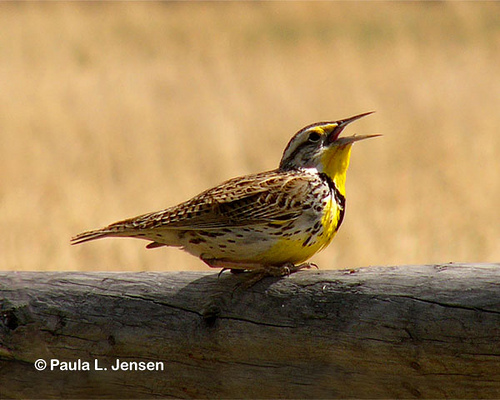
this bird has a long sharply-pointed beak; a yellow throat, chest and underside as well as a yellow marking above the eye; wings and top of head are brown with some uneven white barring; area beneath wings is white with black spots; black line traces from eye to back of head.
a small bird with a bright yellow throat, belly and vent, that has a black breast and speckles of brown white and black throughout the rest of its body.
this is a bird with a yellow belly, a brown wing and a long pointy beak.
this mostly brown bird has yellow on its belly and neck, as well as a sharp, long beak.
the bird has yellow throat, the bill is long and pointed, with brown, beige and yellow covering the rest of its body.
this particular bird has a yellow belly and chest with white and black spotted sidesthe bird has a yellow throat, brown spotted wingbars, and spotted breast.
this bird has a bright yellow throat and belly, downward curved bill, and brown with white wings.
this bird is brown and yellow in color, with a skinny beak.
this bird has wings that are brown and has a yellow belly
Species: Western Meadowlark